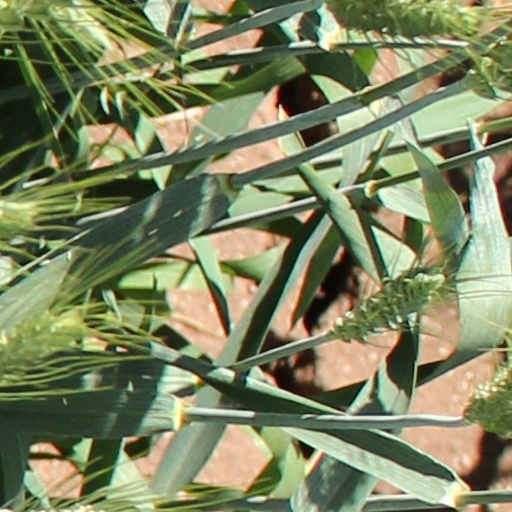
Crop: wheat